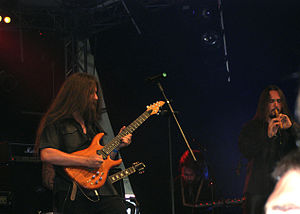
Negură Bunget
Negură Bunget er et progressiv black metal-band fra Timişoara i Rumænien.